Snailbeach Countryside Site

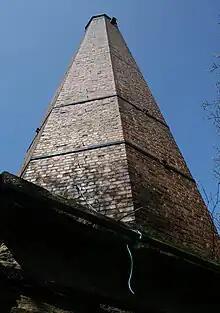
Mine Chimney on Resting Hill at Snailbeach Countryside Site

Snailbeach Countryside Site is an industrial archeology site in Shropshire. It is located three south of the village of Pontesbury and around from the county town of Shrewsbury. At peak of production during the 19th century, it was reputed to be extracting the largest volume of lead per acre in Europe.